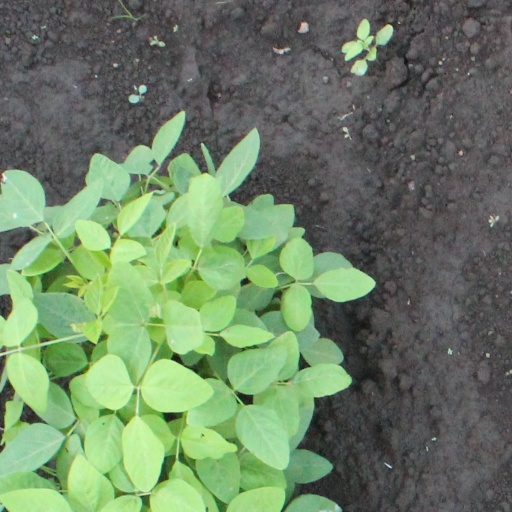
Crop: soybean